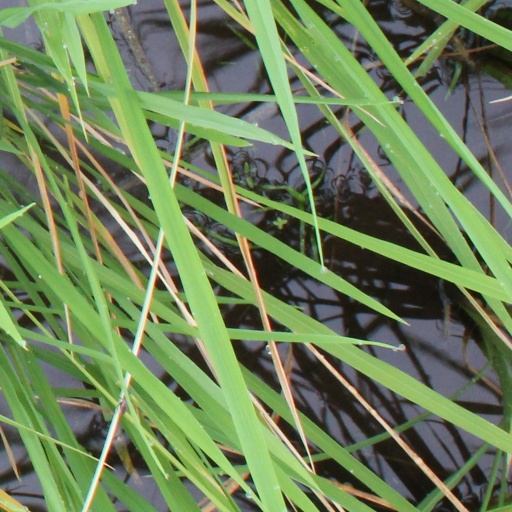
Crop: rice